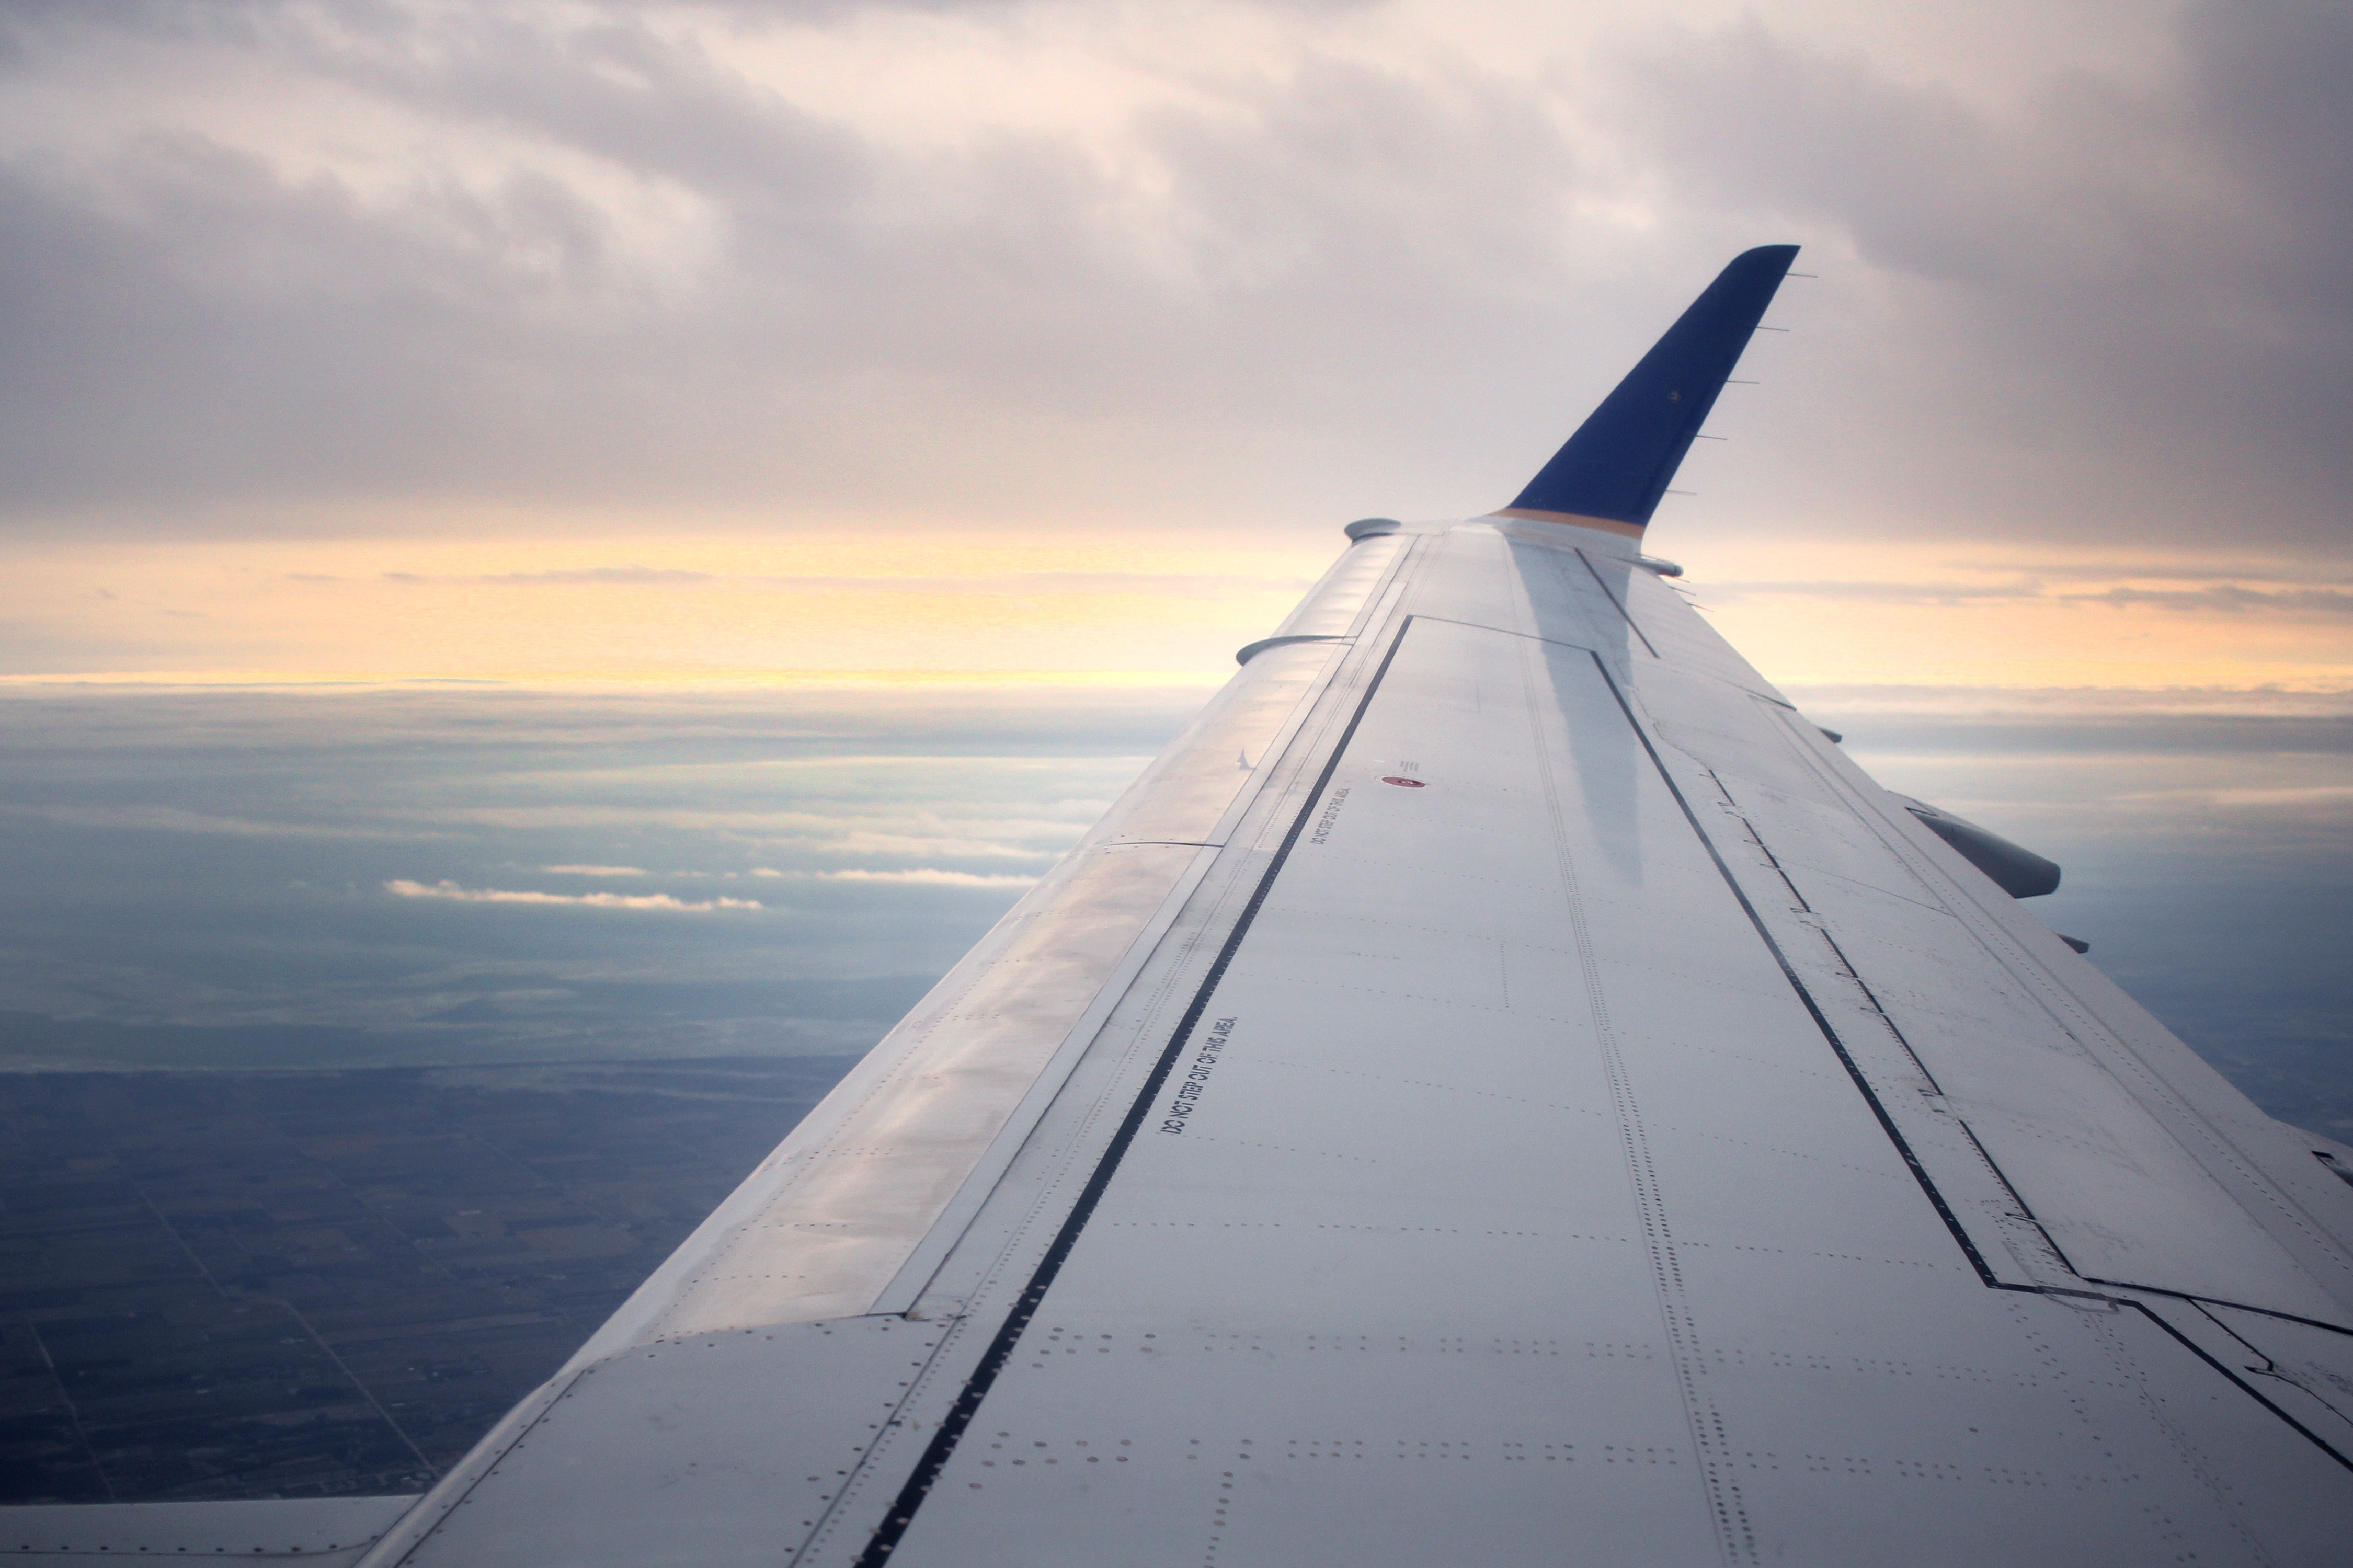
wing, sky, airplane, aircraft, vehicle, airline, aviation, flight, airliner, takeoff, jet aircraft, air travel, atmosphere of earth, narrow body aircraft